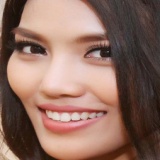
hoa hậu Lan Khuê